Prince Sigismund of Prussia (1896–1978)

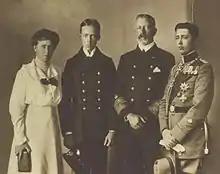
Prince Sigismund with his elder brother Waldemar and their parents, Prince Henri and Princess Irene of Hesse and by Rhine

On 11 July 1919 at Hemmelmark, he married Princess Charlotte of Saxe-Altenburg (4 March 1899 – 16 February 1989), the eldest daughter of Ernst II, Duke of Saxe-Altenburg. They had two children: